Chlothar II

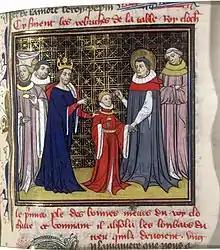
Clothar and a young Dagobert

In 623, he gave the kingdom of Austrasia to his young son Dagobert I. This was a political move as repayment for the support of Bishop Arnulf of Metz and Pepin I, mayor of the palace of Austrasia, the two leading Austrasian nobles, who were effectively granted semi-autonomy.